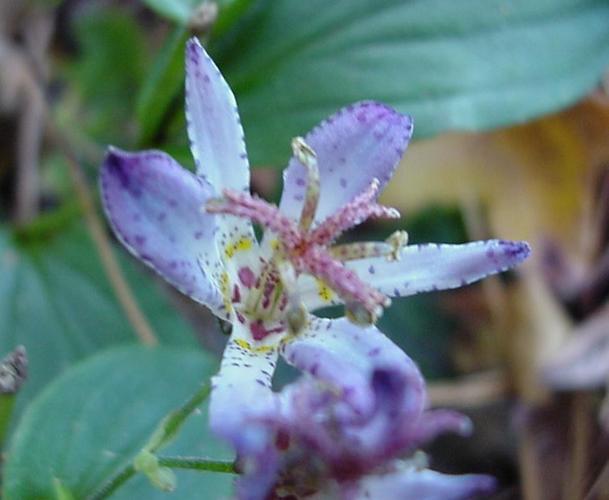
Label: toad lily